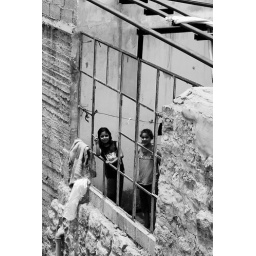
These girls were enjoying the afternoon having water fights and lounging in dirty water on the roof top.